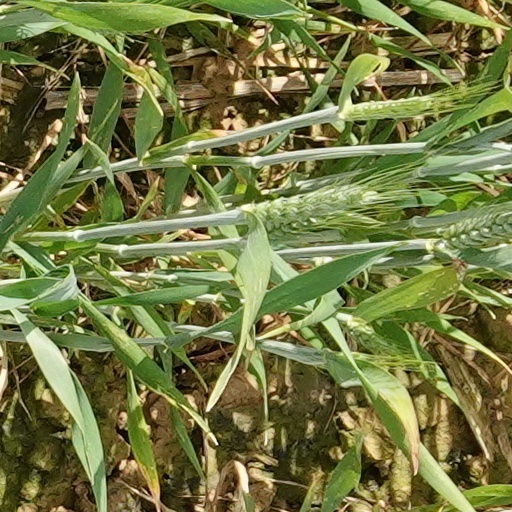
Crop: wheat